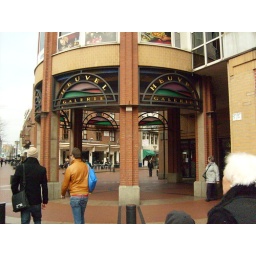
Een dag-excursie, georganiseerd door Cheops, in het (uiteindelijk niet zo) zonnige zuiden van Nederland: Eindhoven!